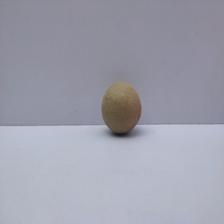
Size: Small